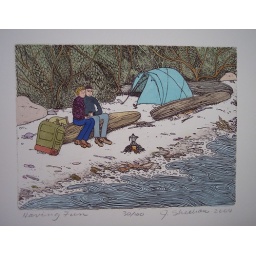
Couple sitting on a log on a beach, espresso pot on a small campfire, tent in the background